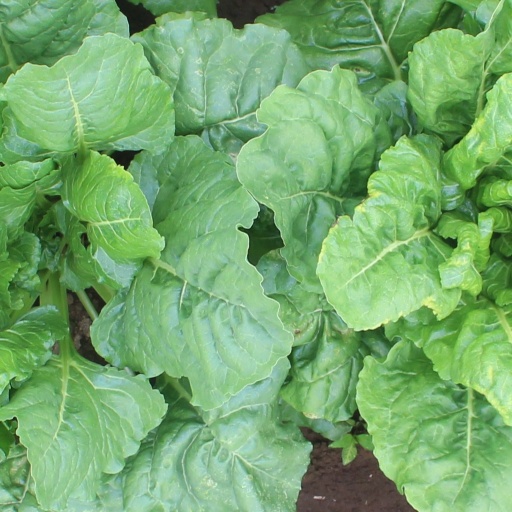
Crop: sugar beet